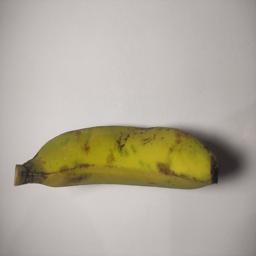
Banana variety: Sagor Kola